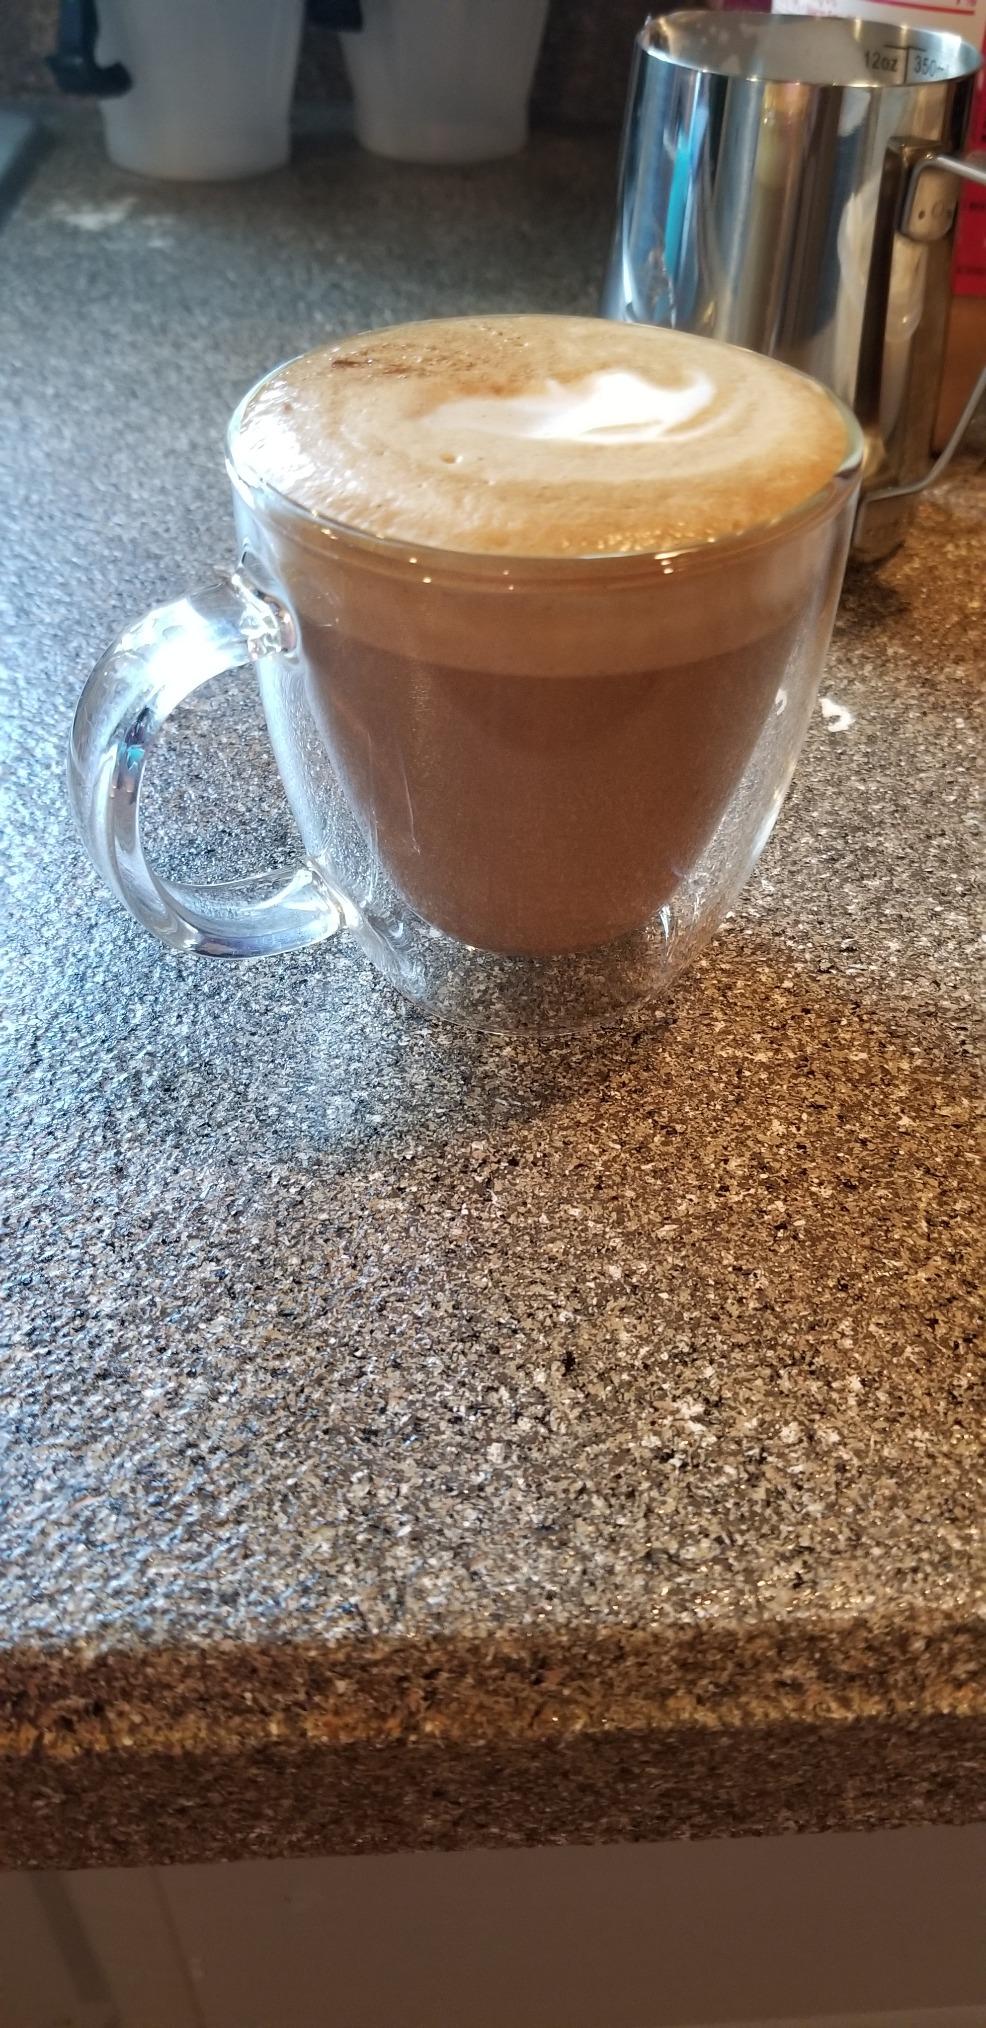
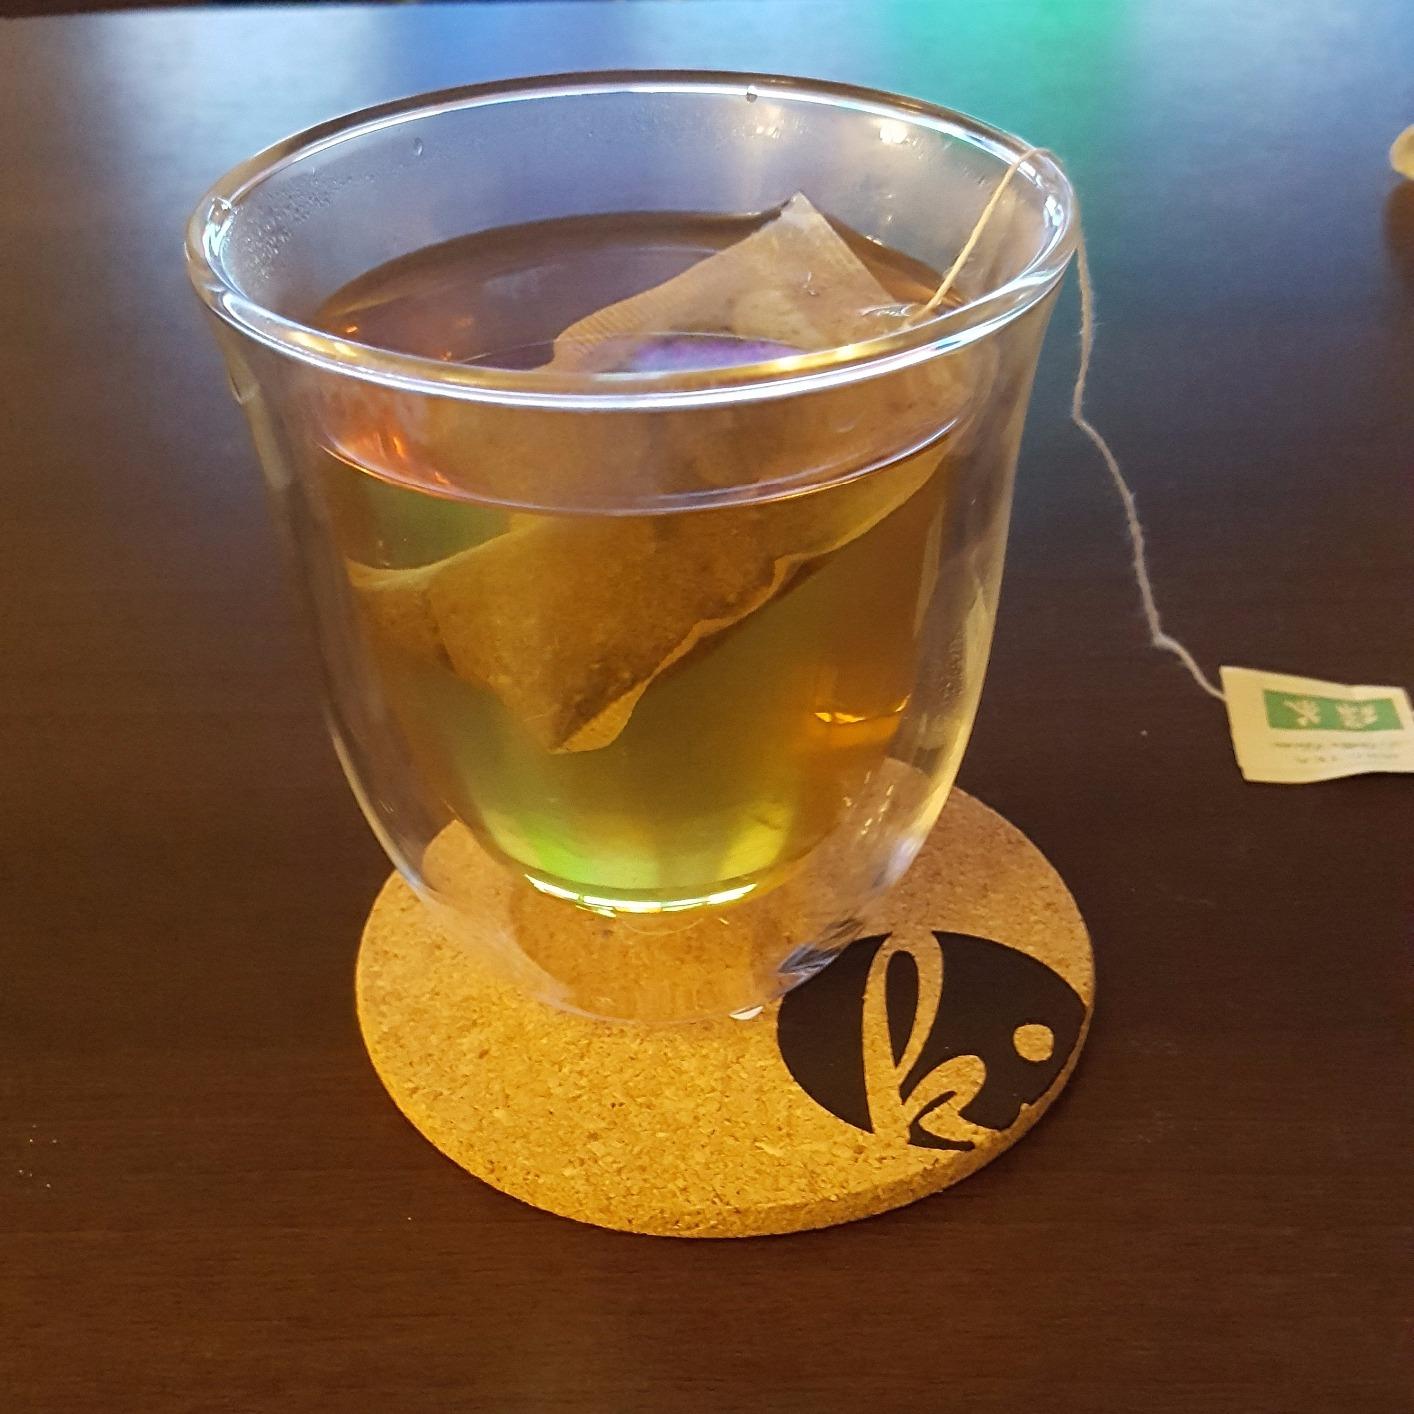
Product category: items_mug
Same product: no